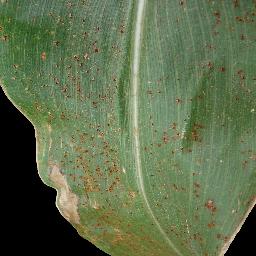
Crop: corn
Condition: (maize)_common_rust